Answer in natural language. Which point is closer to the camera taking this photo, point A  or point B? Choose between the following options: B or A
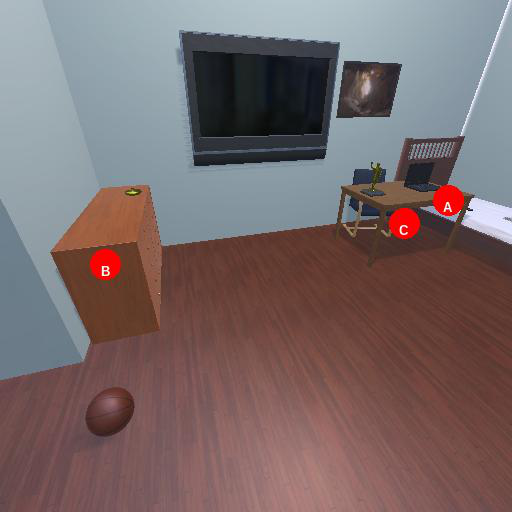
<answer>B</answer>